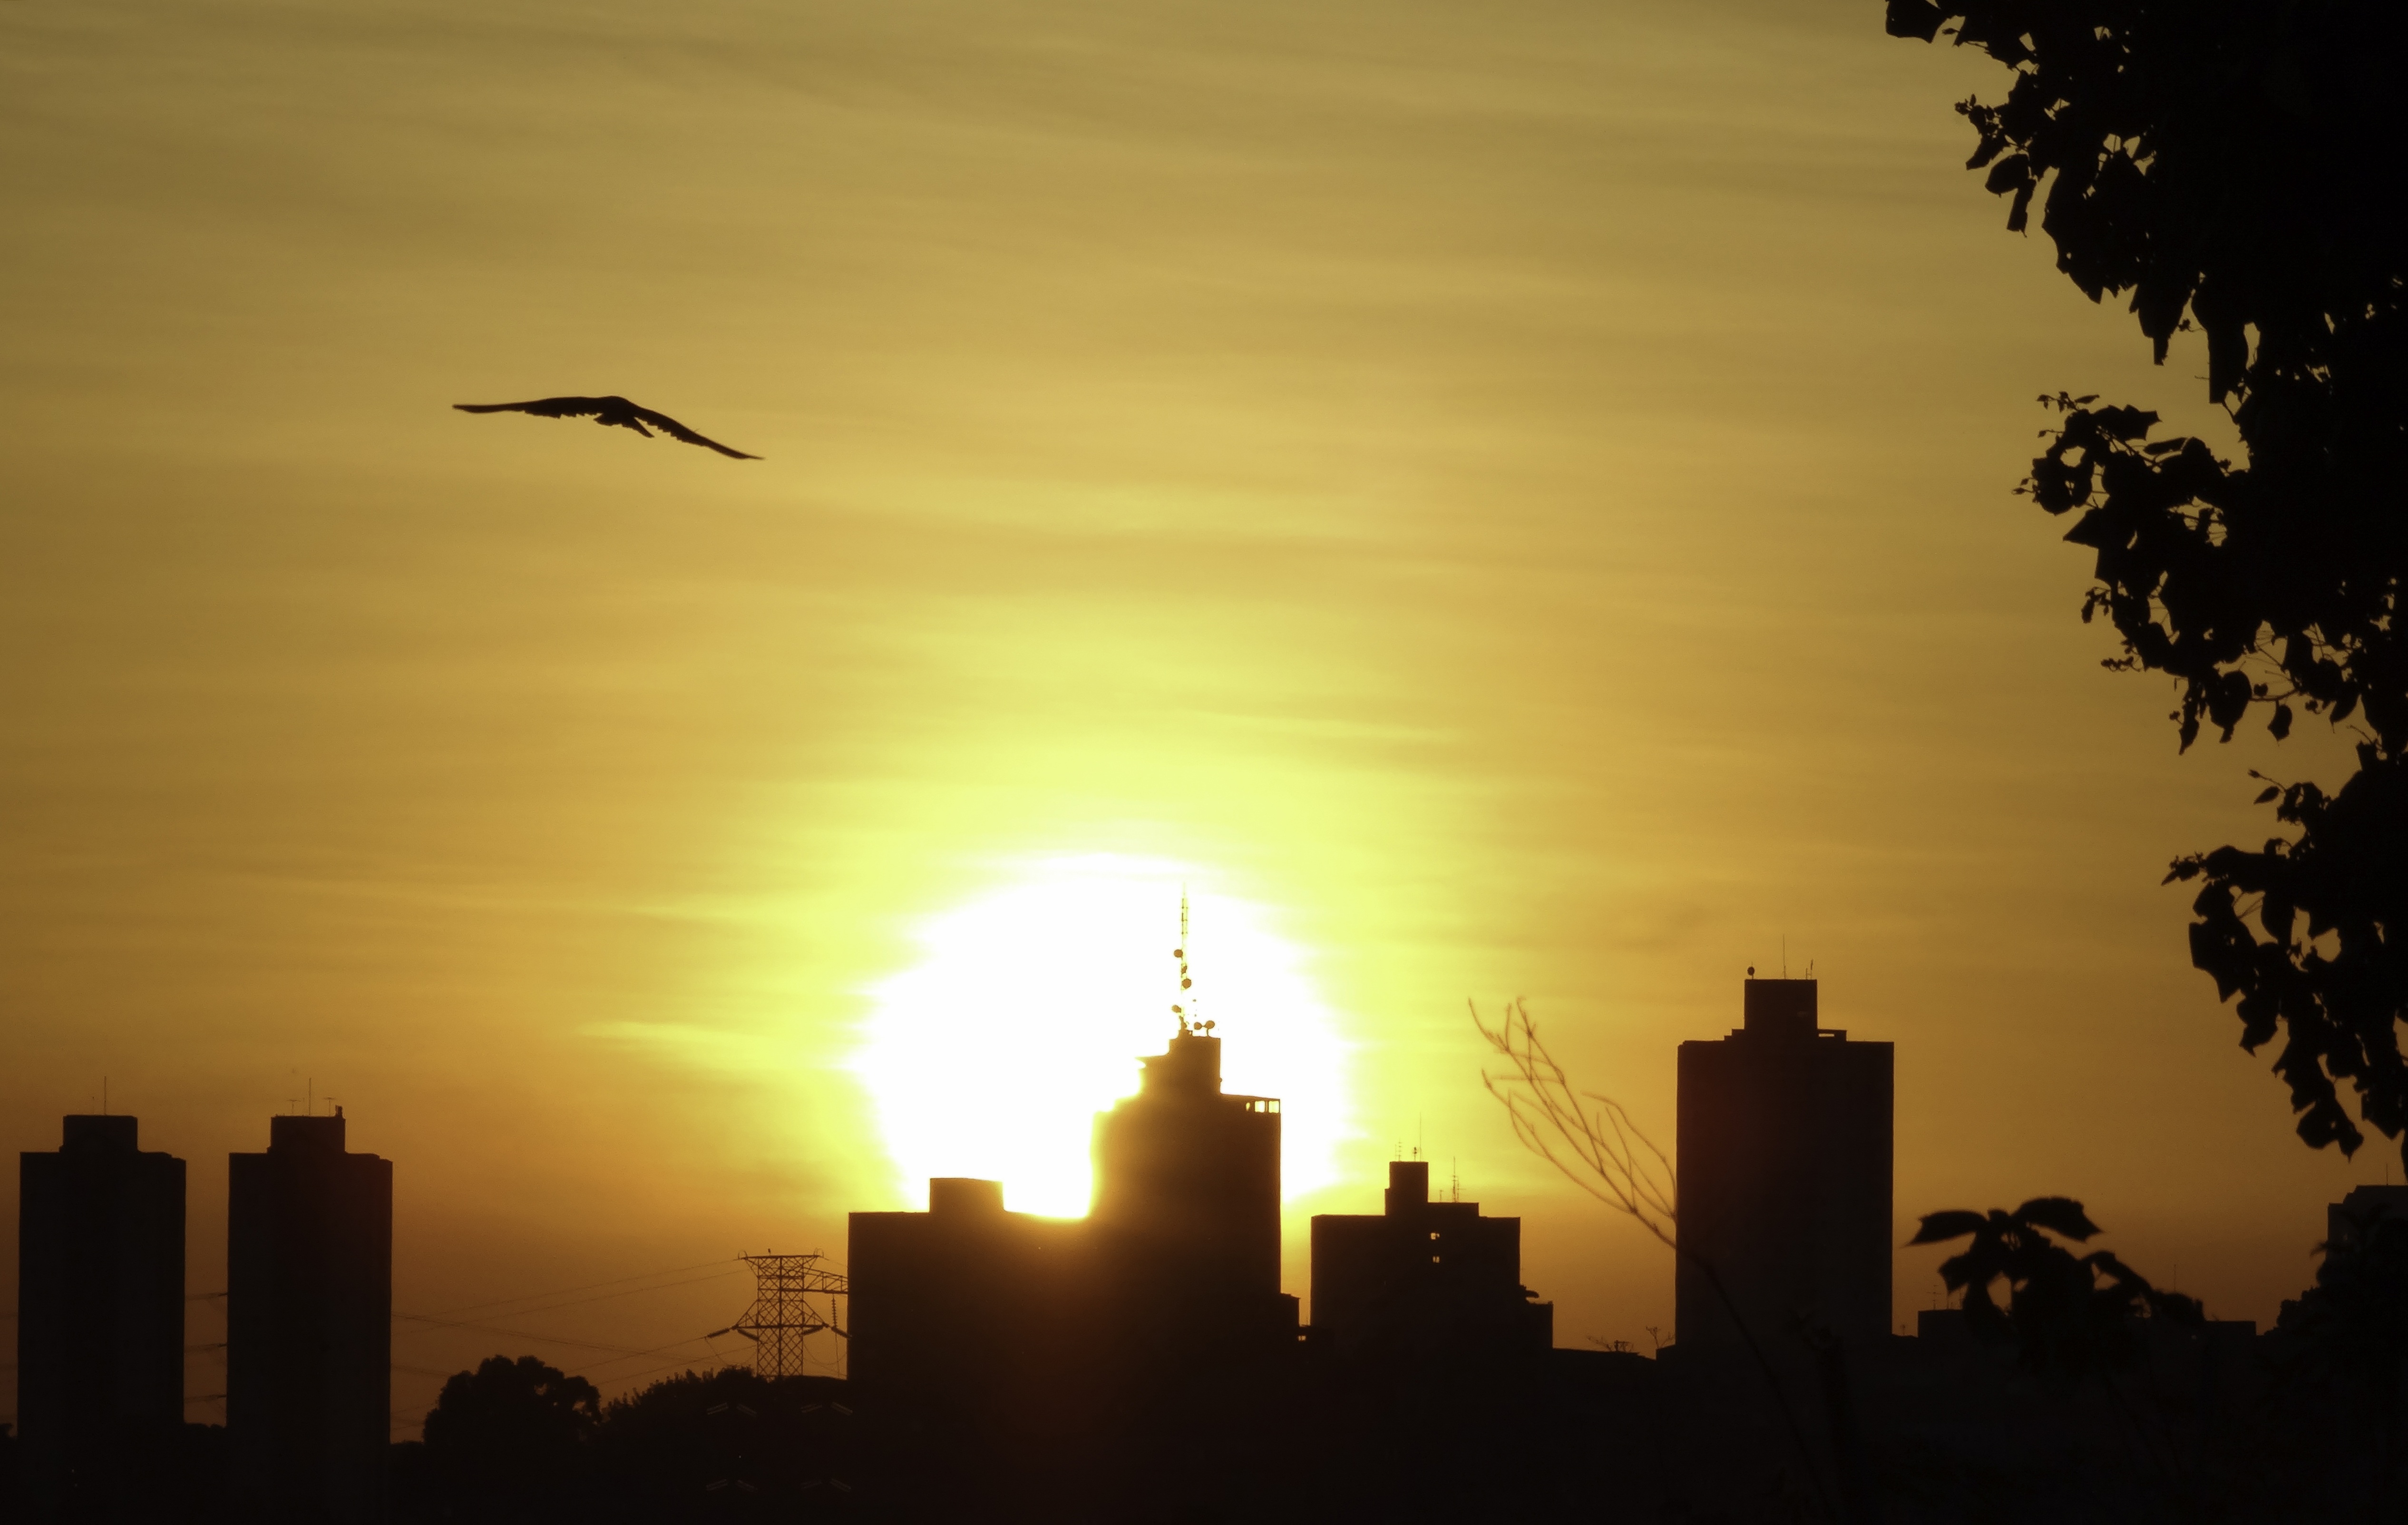
landscape, nature, horizon, silhouette, bird, light, cloud, sky, sun, sunrise, sunset, skyline, sunlight, morning, dawn, city, fly, dusk, evening, twilight, flight, west, clouds, afternoon, eventide, afterglow, sao paulo, against light, end of afternoon, orange sky, finale, atmospheric phenomenon